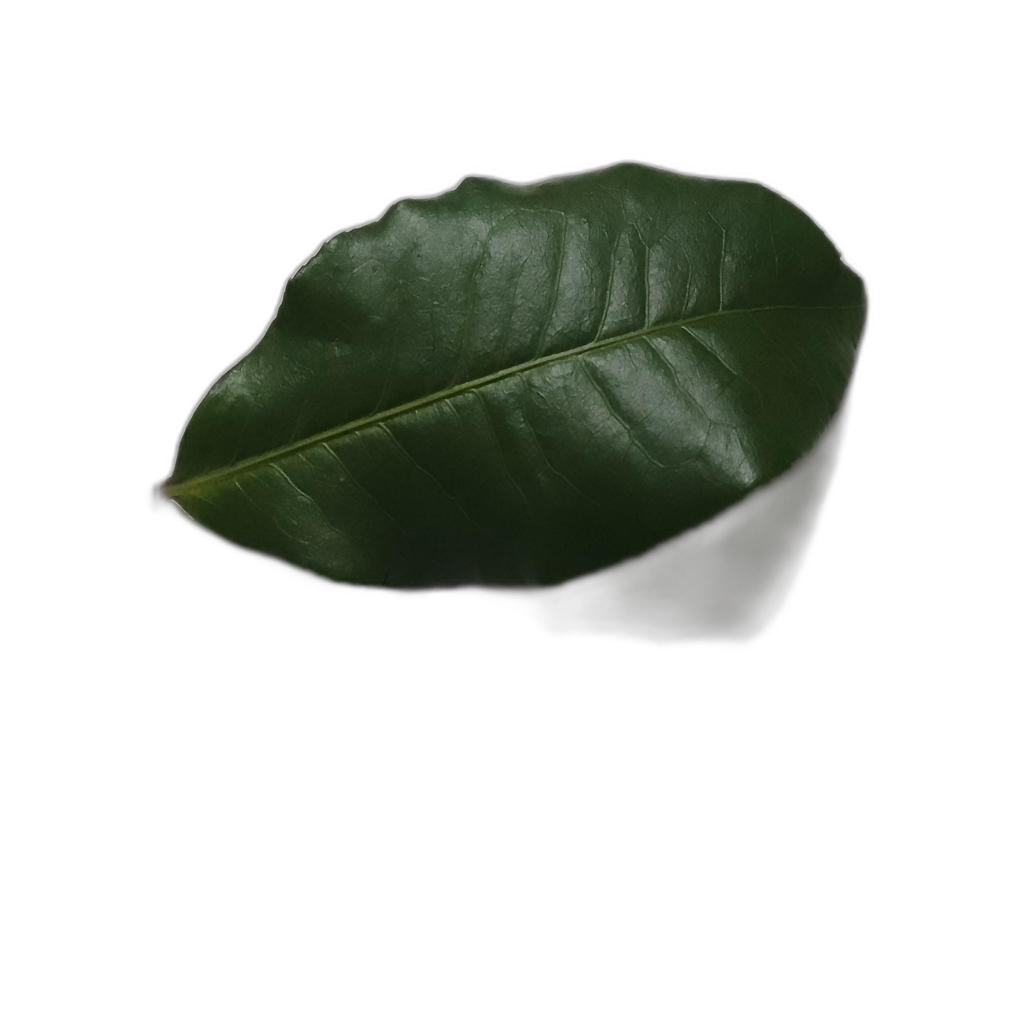
Label: Healthy